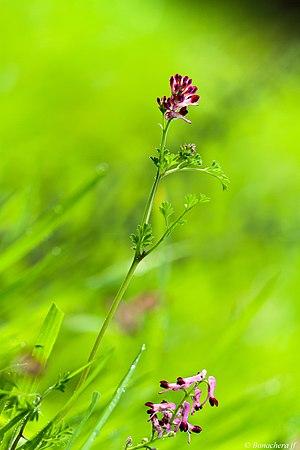
Fumaria officinalis L.
La Fumeterre officinale ou Pied-de-Céline est une plante herbacée de la famille des Fumariacées selon la classification classique de Cronquist ou des Papavéracées selon la classification phylogénétique APG III.